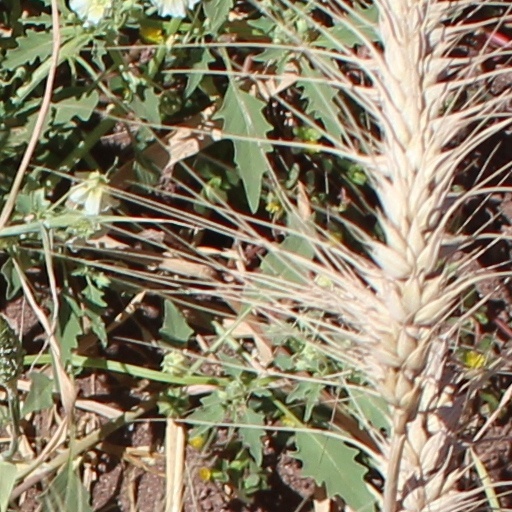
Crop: wheat